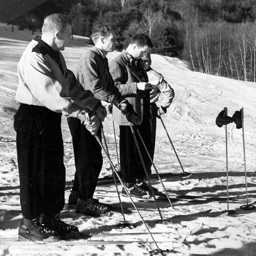
Four skier stand side by side, holding ski poles.
Three men stand with ski poles on a snowy mountain.
black and white image of 3 men on skis in snow
A group of people wearing skis on a hillside in the snow.
Several men on snow skis stand on a snowy slope.